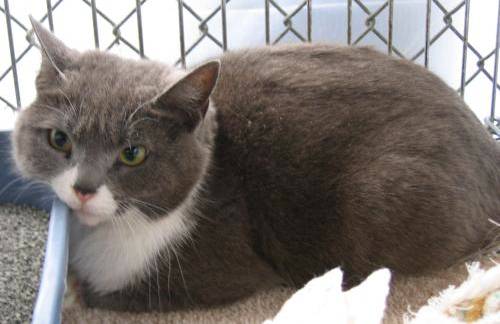
Label: cat